ʻAbdu'l-Bahá's journeys to the West

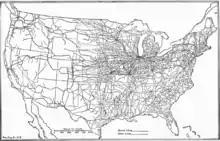
Railroads of the United States in 1918 - Project Gutenberg eText 16960

In the following year, ʻAbdu'l-Bahá undertook a much more extensive journey to the United States and Canada, ultimately visiting some 40 cities, to once again spread his father's teachings. He arrived in New York City on 11 April 1912. While he spent most of his time in New York, he visited many cities on the east coast. Then in August he started a more extensive journey across to the West coast before starting to return east at the end of October. On 5 December 1912 he set sail back to Europe. Several people, including ʻAbdu'l-Bahá himself, Allan L. Ward, author of "239 Days", and critic Samuel Graham Wilson have taken note of the uniqueness of this trip. Ward wrote: "... never before during the formative years of a religion has a figure of like stature made a journey of such magnitude in a setting so different from that of His native land." Wilson stated: "But Abdul Baha, except for Hindu Swamis, was the first Asiatic revelator America has received. Its hospitality showed up well. The public and press neither stoned the "prophet" nor caricatured him but looked with kindly eye upon the grave old man, in flowing oriental robes and white turban, with waving hoary hair and long white beard."